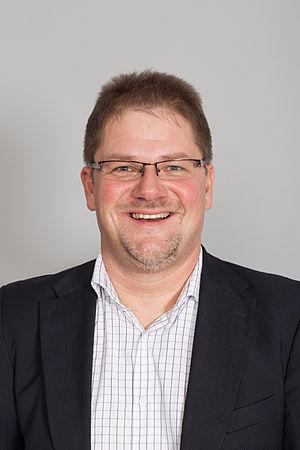
Les élections régionales de 2009 en Saxe se tiennent le 30 août 2009, afin d'élire les 120 députés de la 5ᵉ législature du Landtag, pour un mandat de cinq ans. Du fait de la loi électorale, 132 députés sont élus.
Les élections régionales de 2004 en Saxe se tiennent le 19 septembre 2004, afin d'élire les 120 députés de la 4ᵉ législature du Landtag, pour un mandat de cinq ans. Du fait de la loi électorale, 124 députés sont élus.